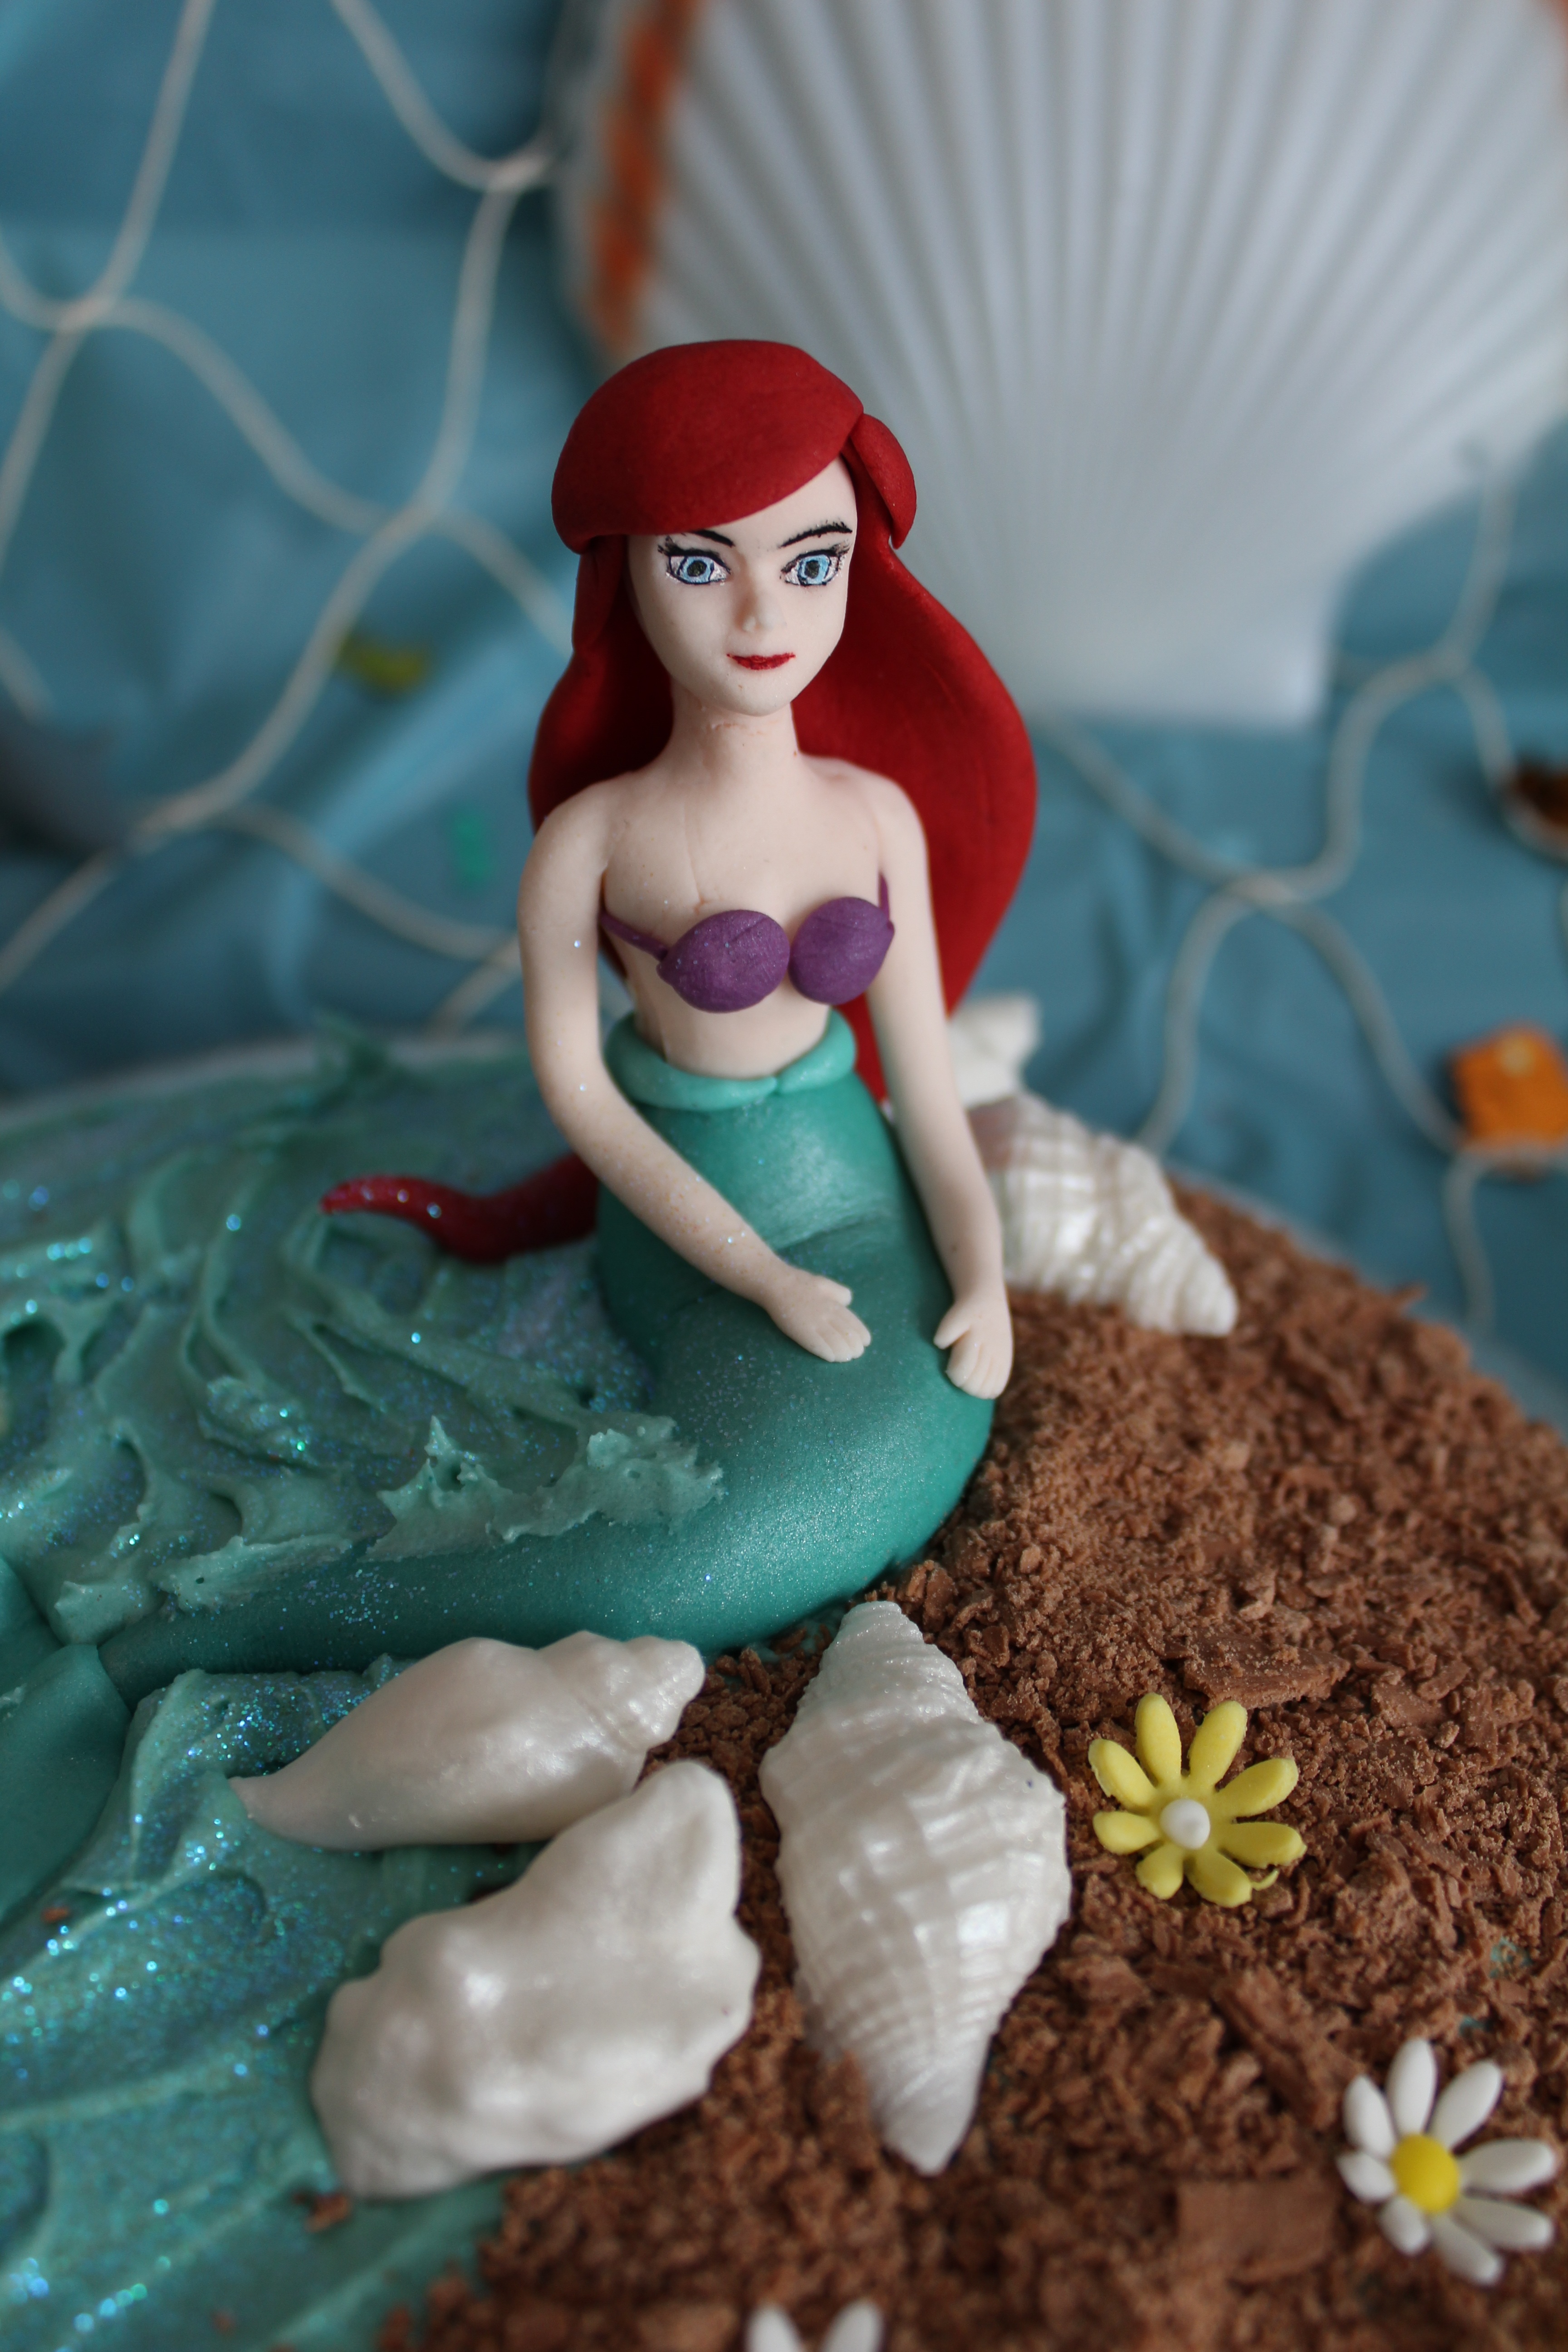
decoration, food, baking, frosting, dessert, cake, icing, sweetness, ariel, sugar paste, fictional character, cake decorating, cake decoration